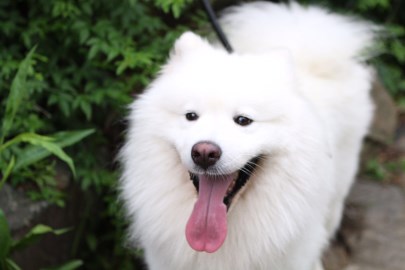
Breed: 2192-n000088-Samoyed